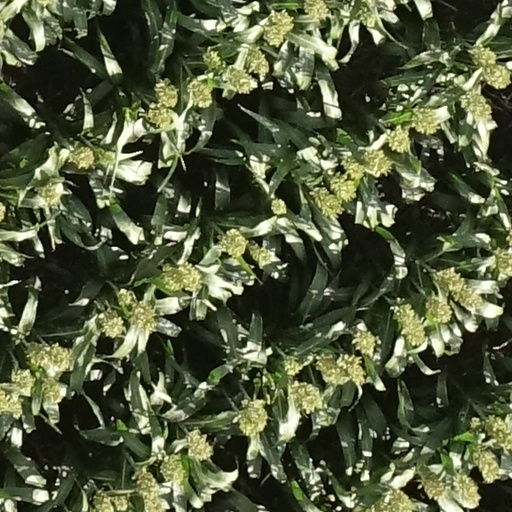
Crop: sorghum